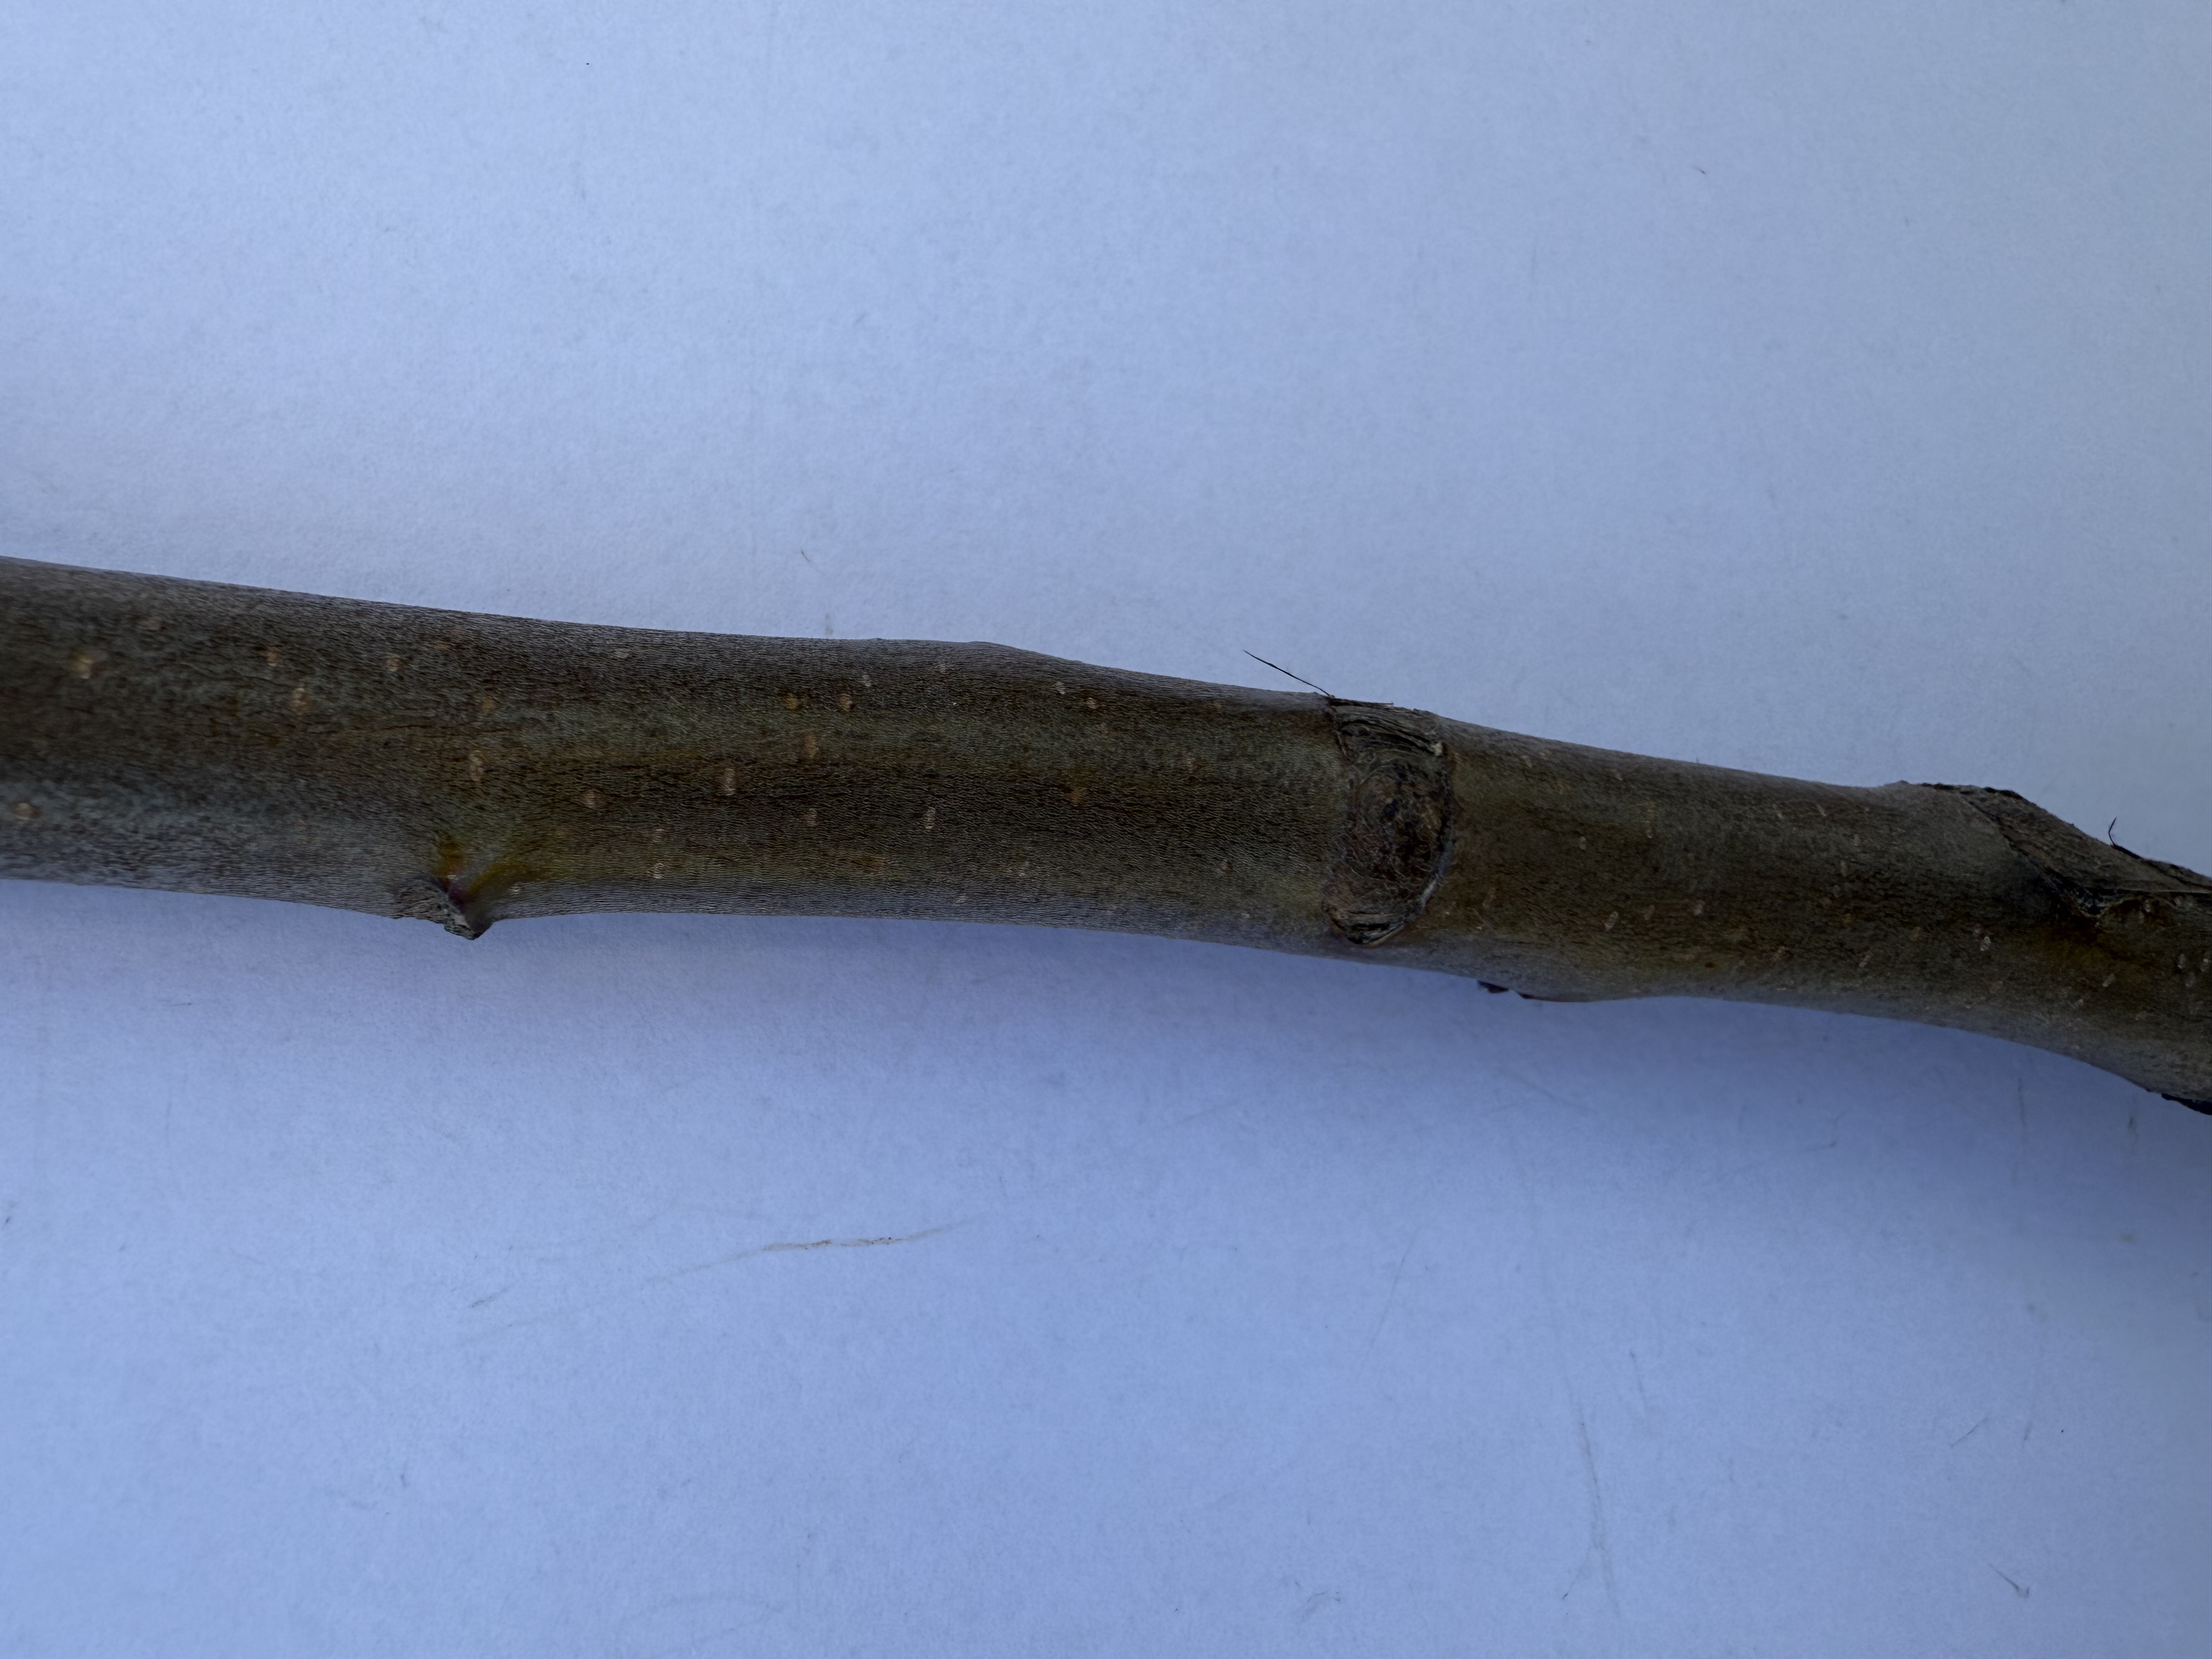
Variety: Amasya Apple